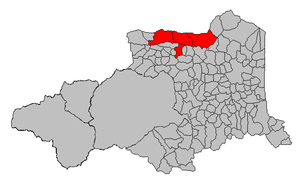
Vignoble de Maury